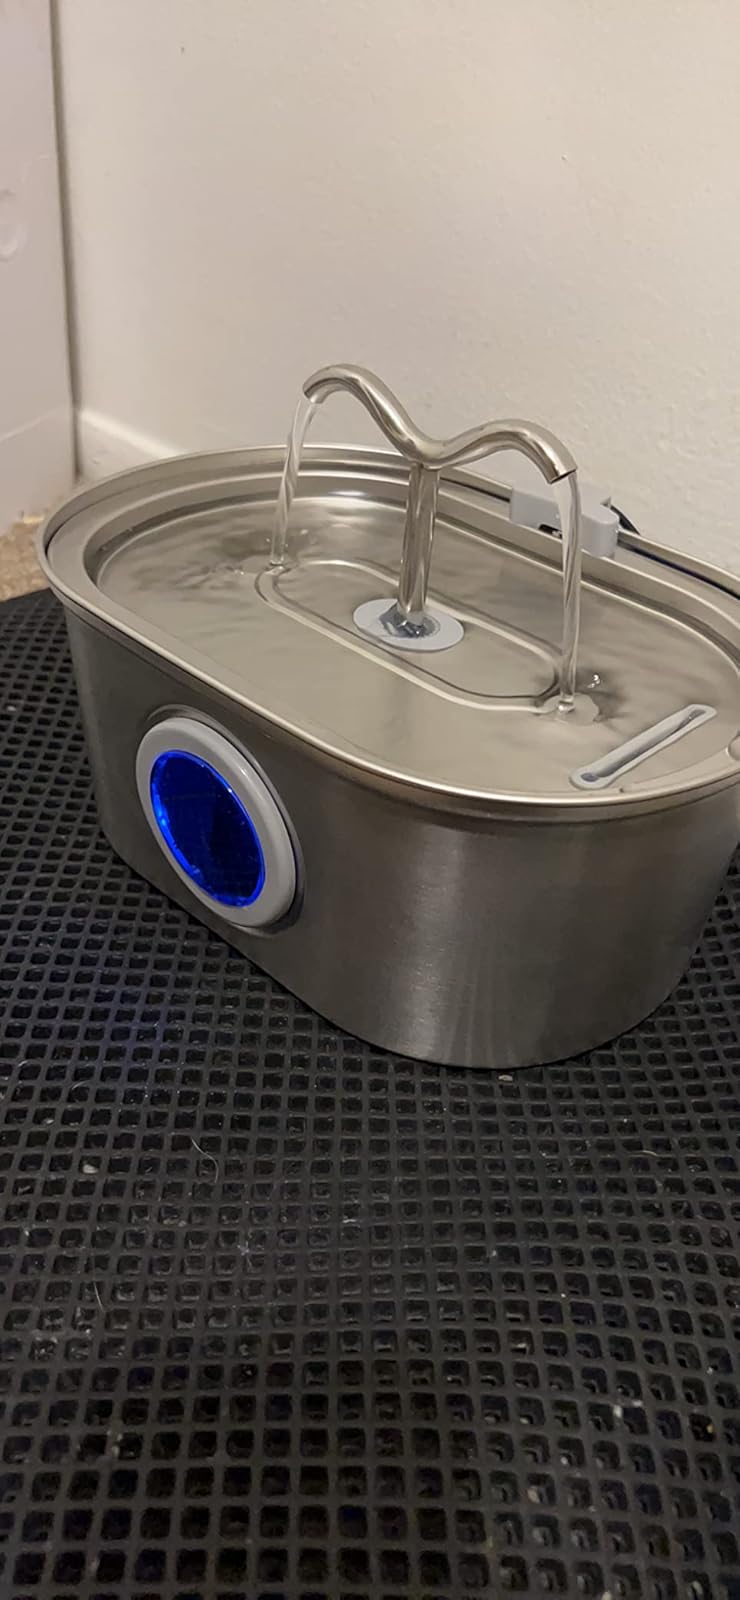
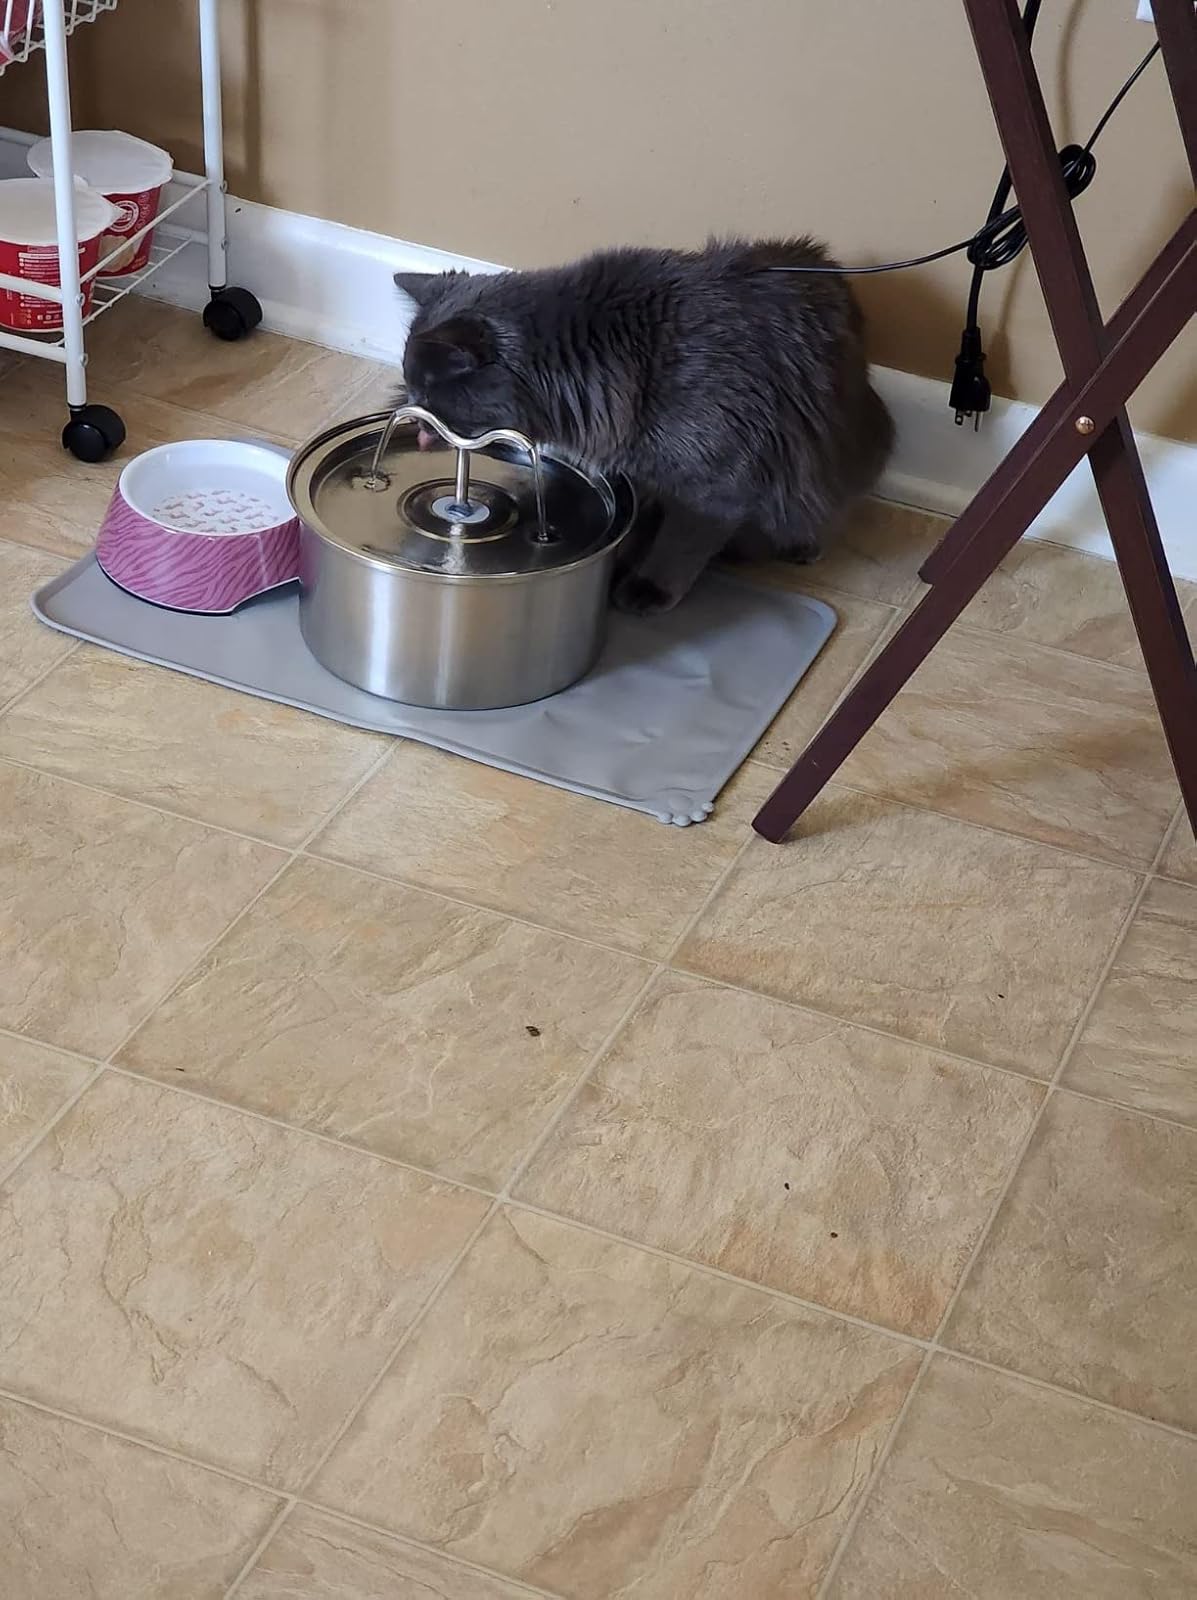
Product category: items_bowl
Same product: no